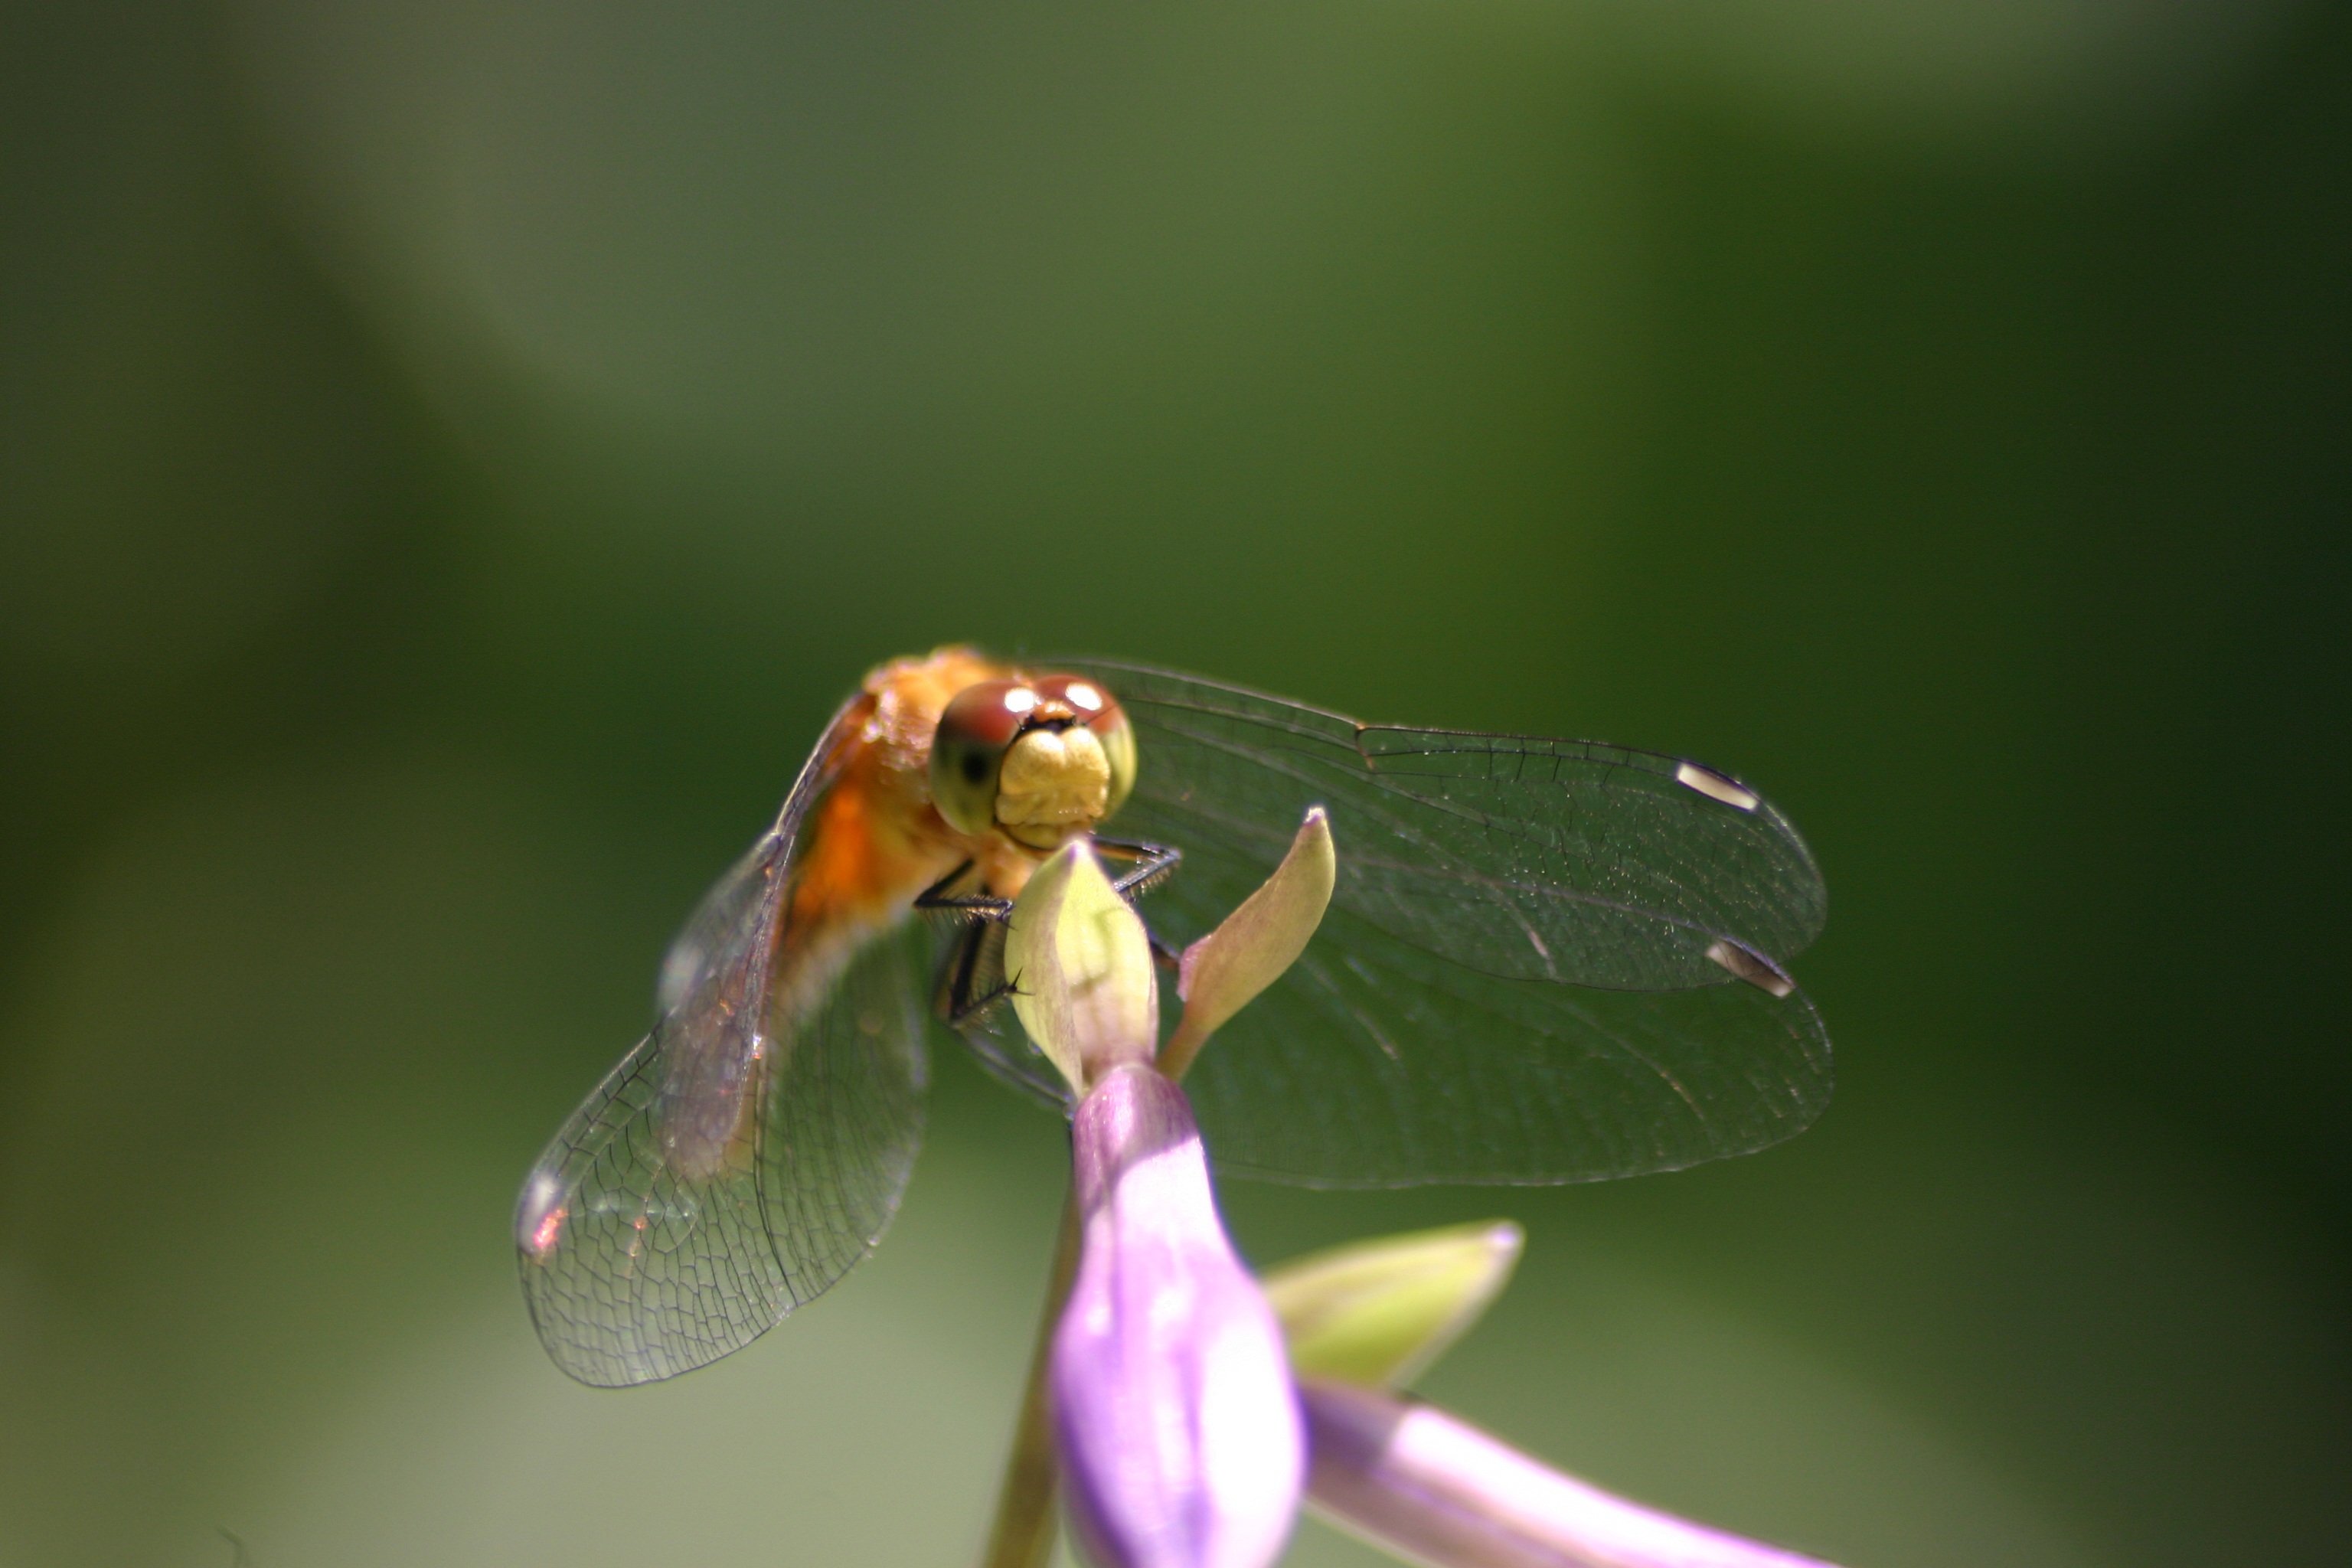
nature, sun, photography, flower, summer, wildlife, orange, insect, macro, fauna, invertebrate, close up, dragonfly, hosta, damselfly, nectar, organic, macro photography, arthropod, dragon fly, farm purple, plant stem, dragonflies and damseflies